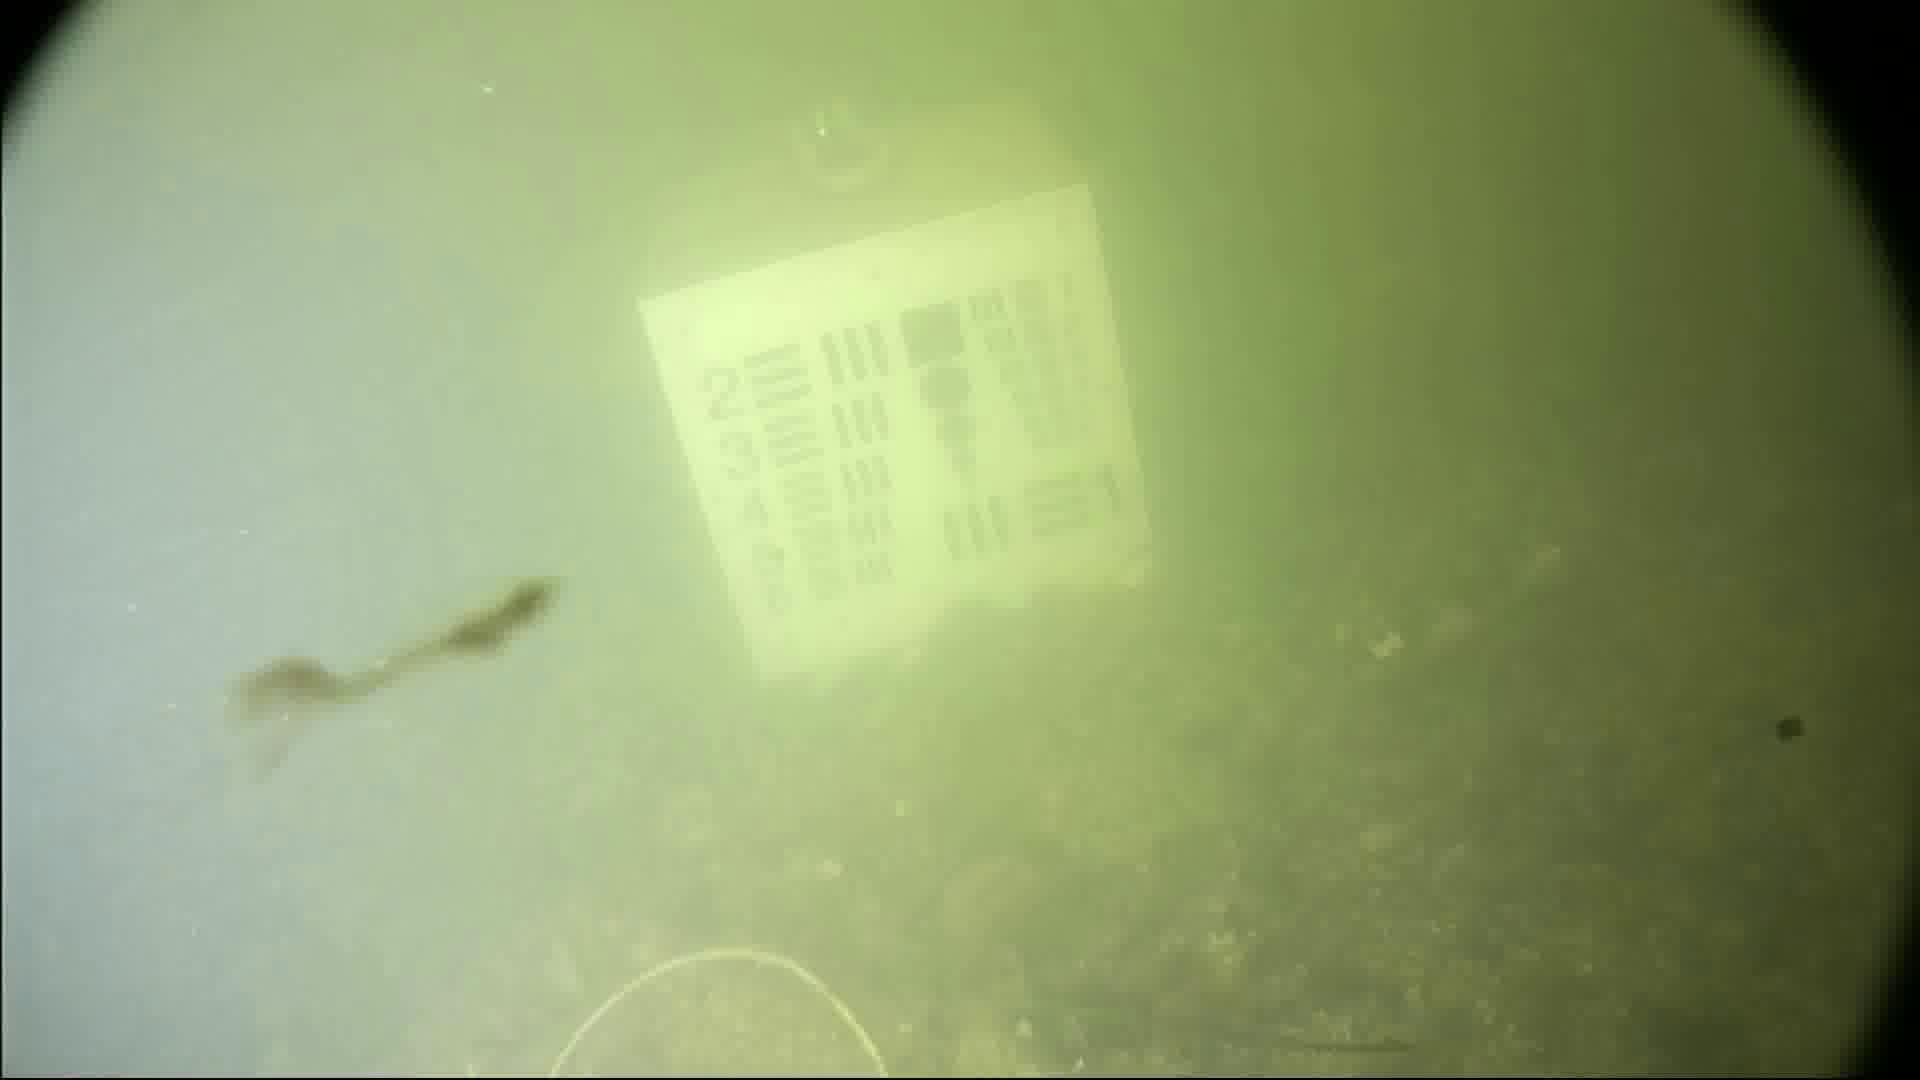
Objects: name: crab